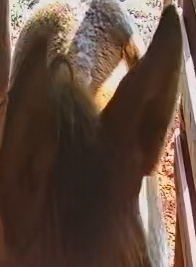
Face region: ears (position_of_ears)
Pain indicator: not_present